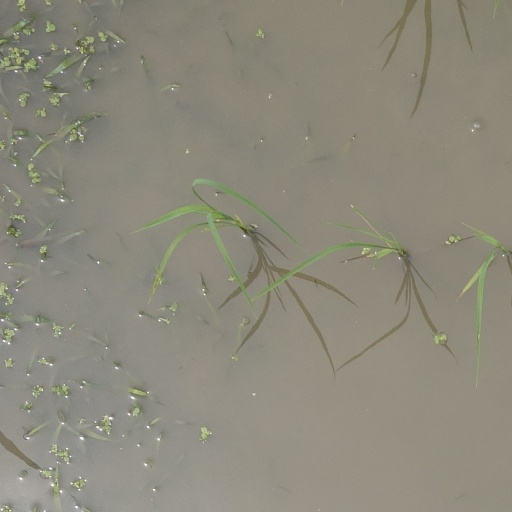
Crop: rice